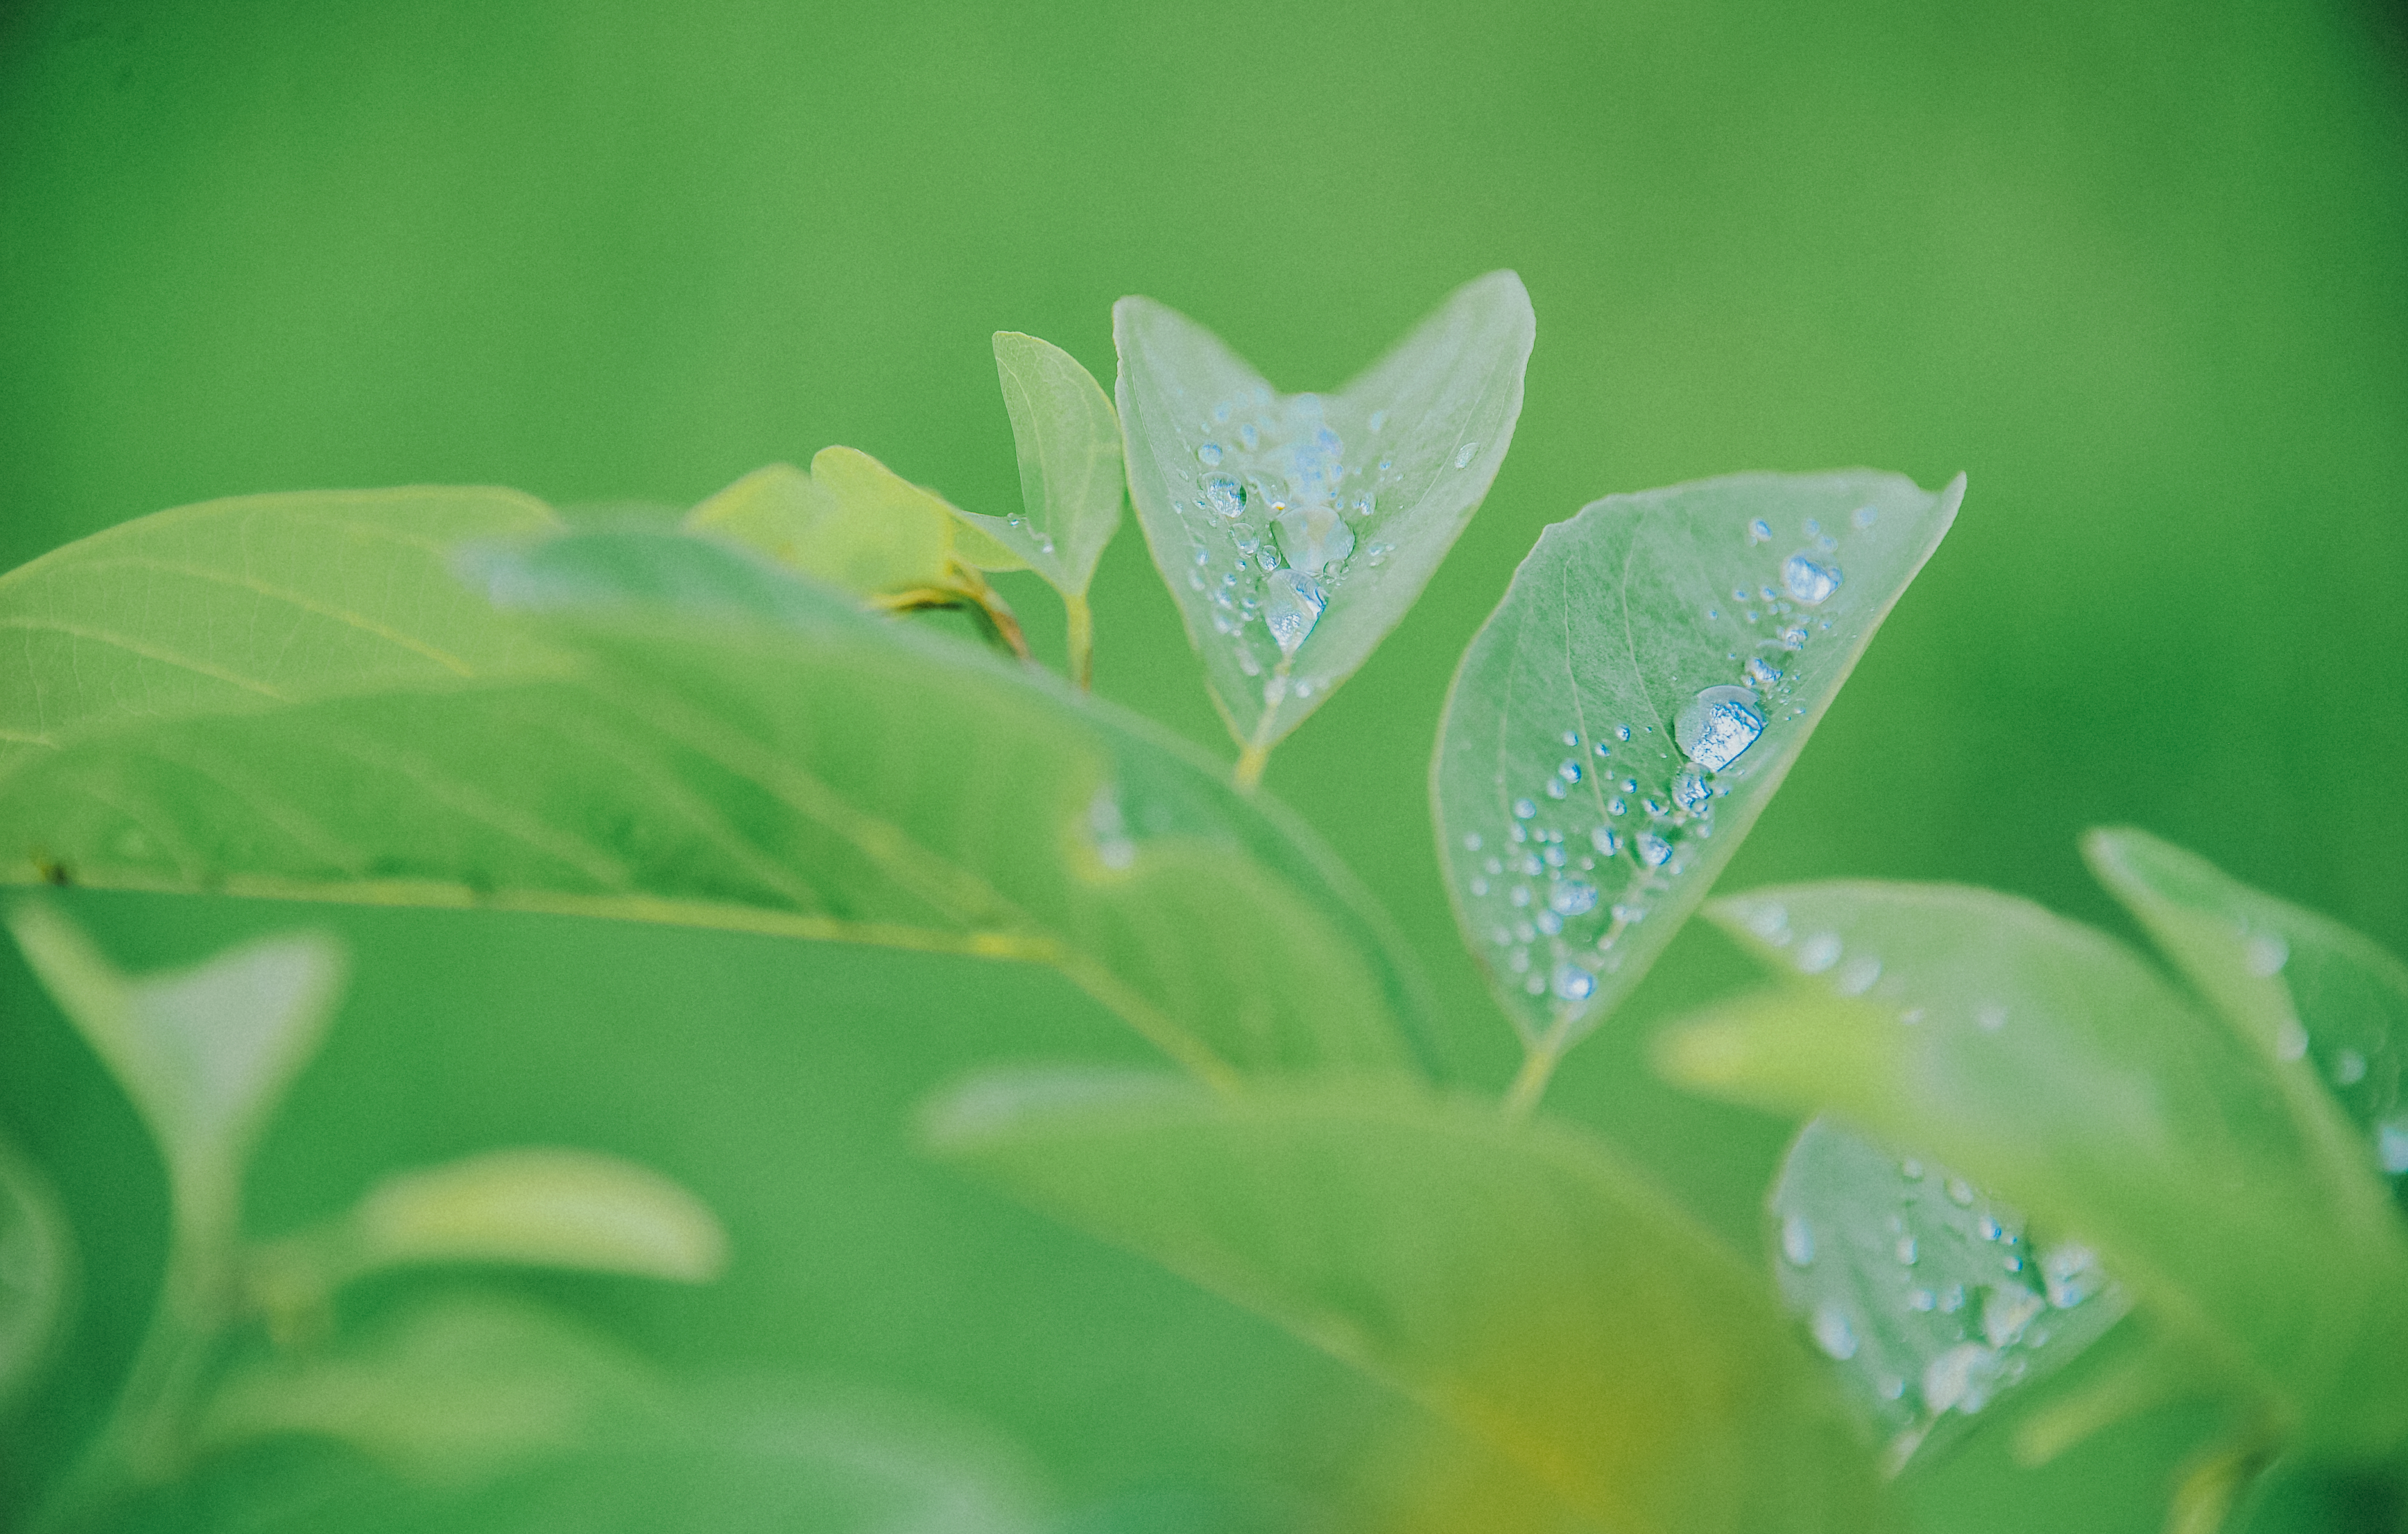
grass, green, water, leaf, dew, macro photography, moisture, close up, drop, organism, computer wallpaper